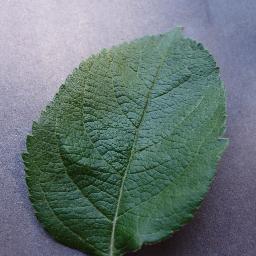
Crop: apple
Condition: healthy